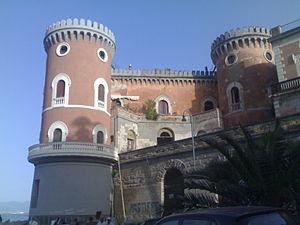
La Villa Volpicelli est un édifice monumental de Naples; elle est située en bord de mer, dans le quartier de Posillipo.